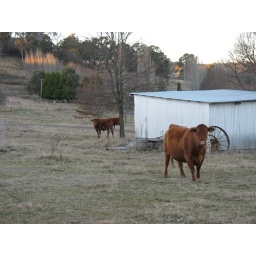
cows in the house paddock, dusk